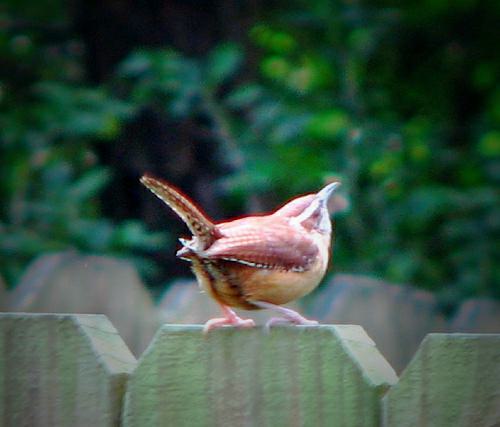
A photo of a carolina wren